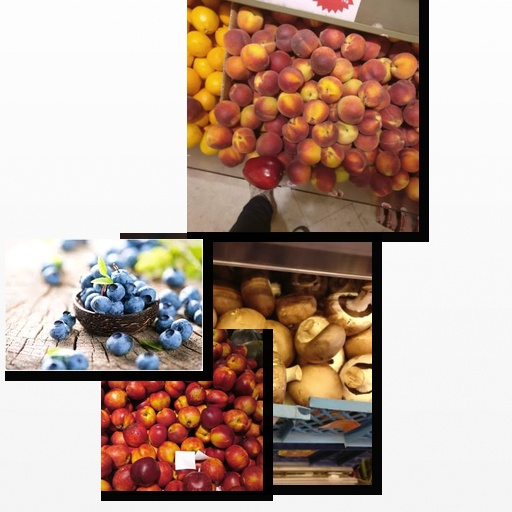
Food items: nectarine, blueberry, peach, mushroom